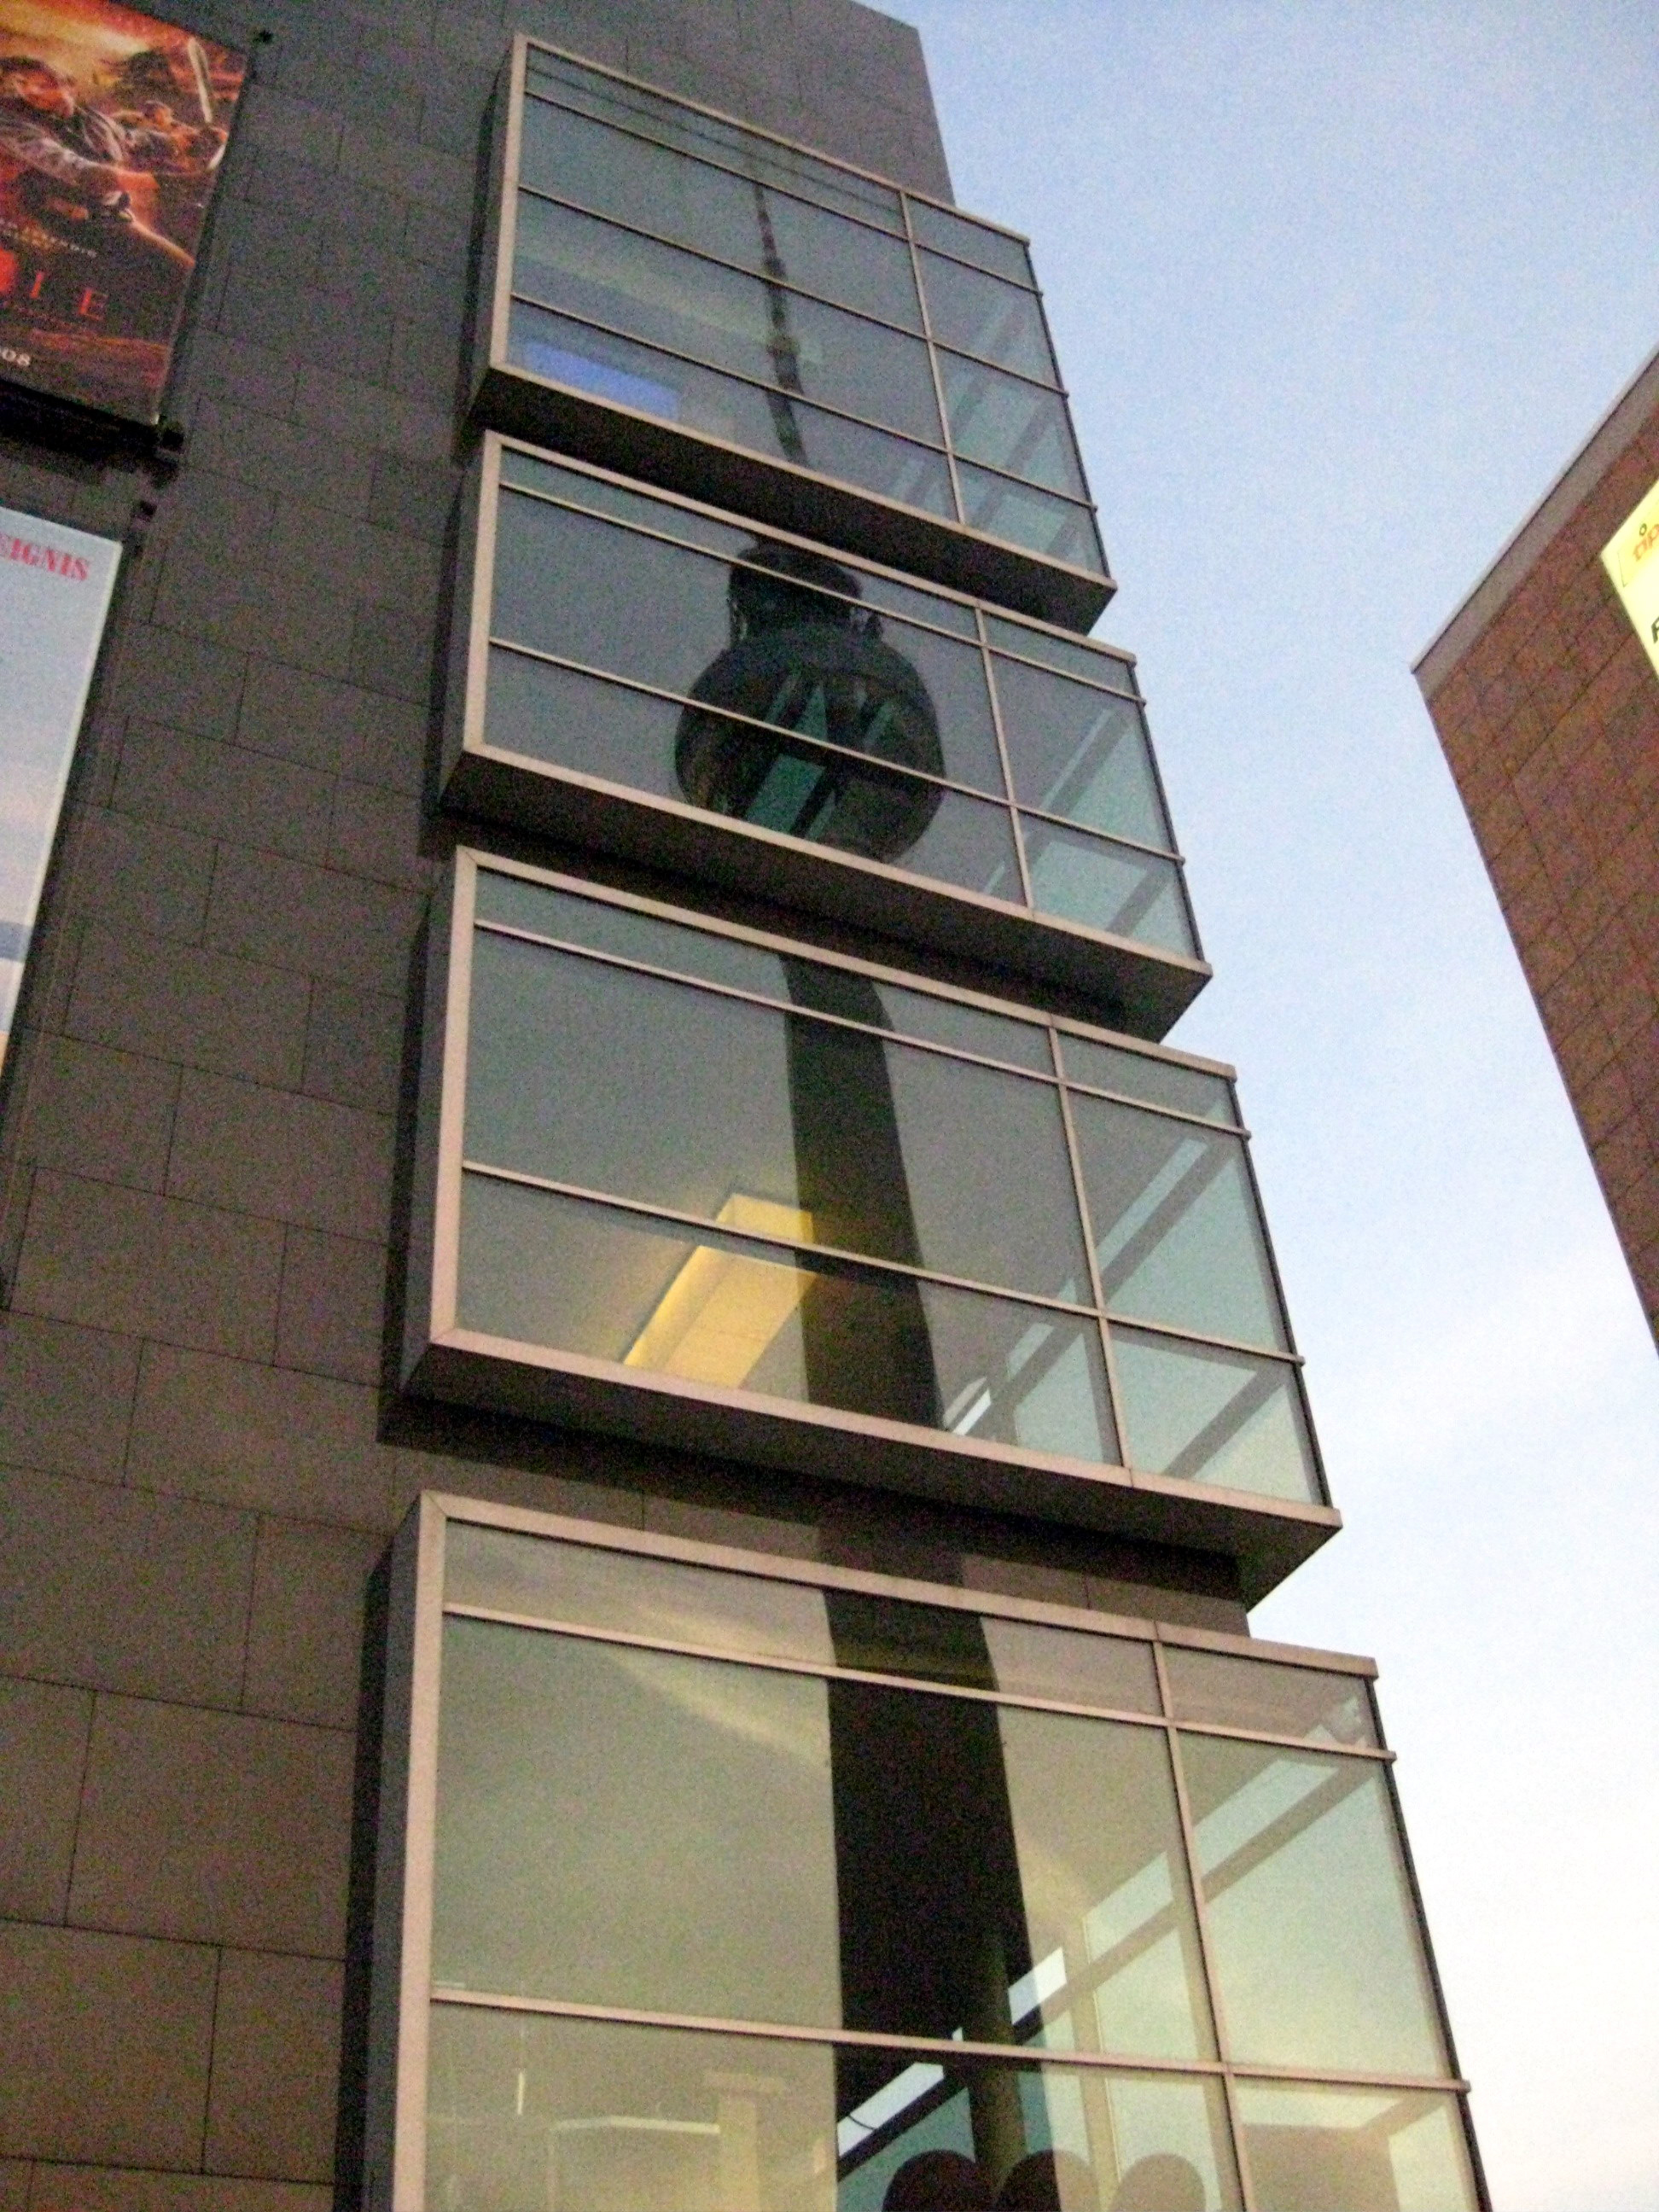
architecture, window, city, skyscraper, europe, tower, facade, property, tower block, creativecommons, cc0, publicdomain, mirror, nocopyright, reflections, 2d, carloszgz, original, cmstoolsphotoring, freeculturalworks, openlicense, freepictures, miroir, espejo, reflejo, reflejos, reflet, reflets, glace, europa, copyleft, norightsreserved, germany, deutschland, alemania, allemagne, berlin, condominium